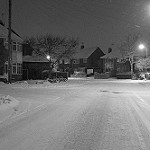
Scene: Outdoor